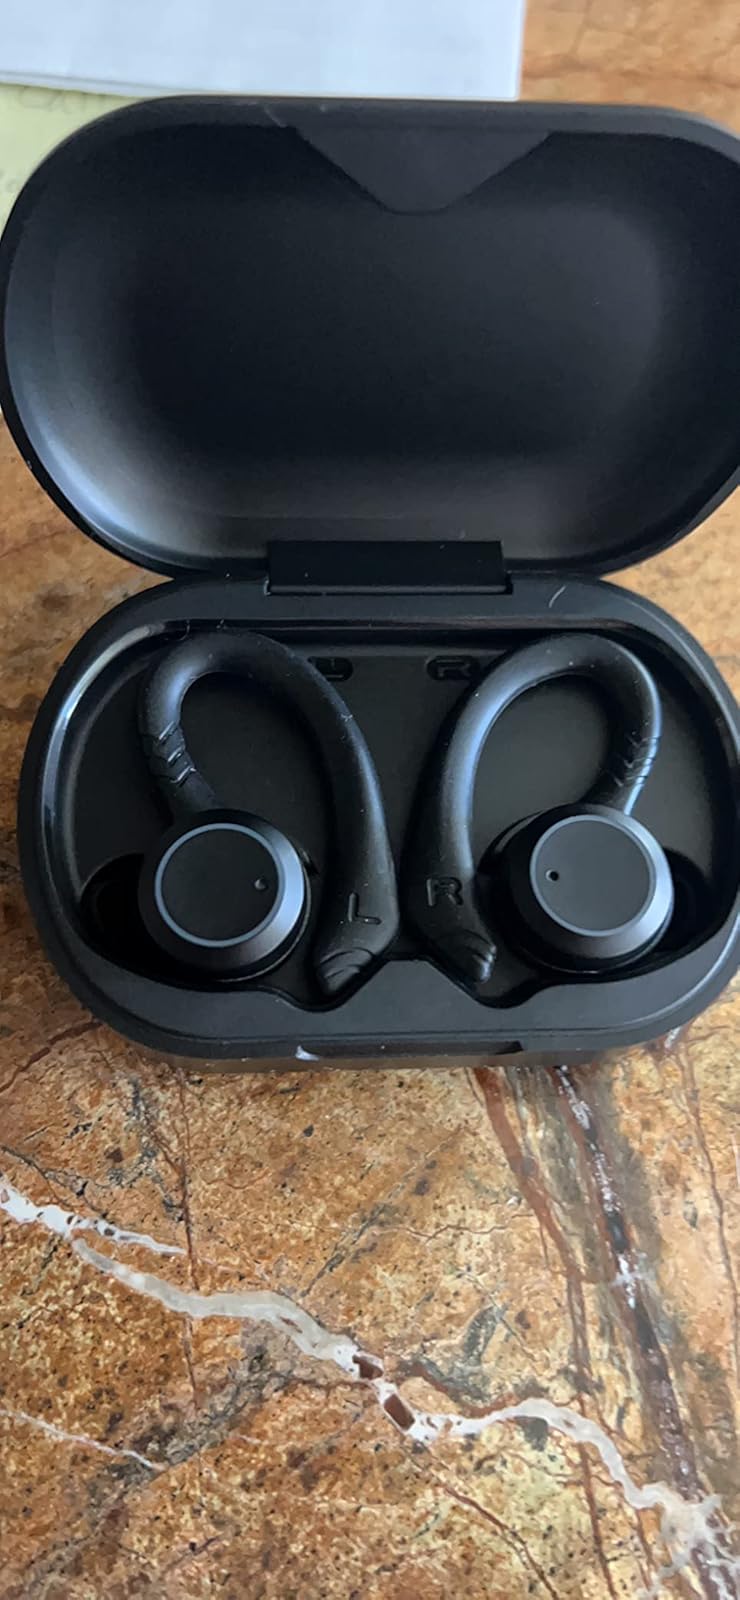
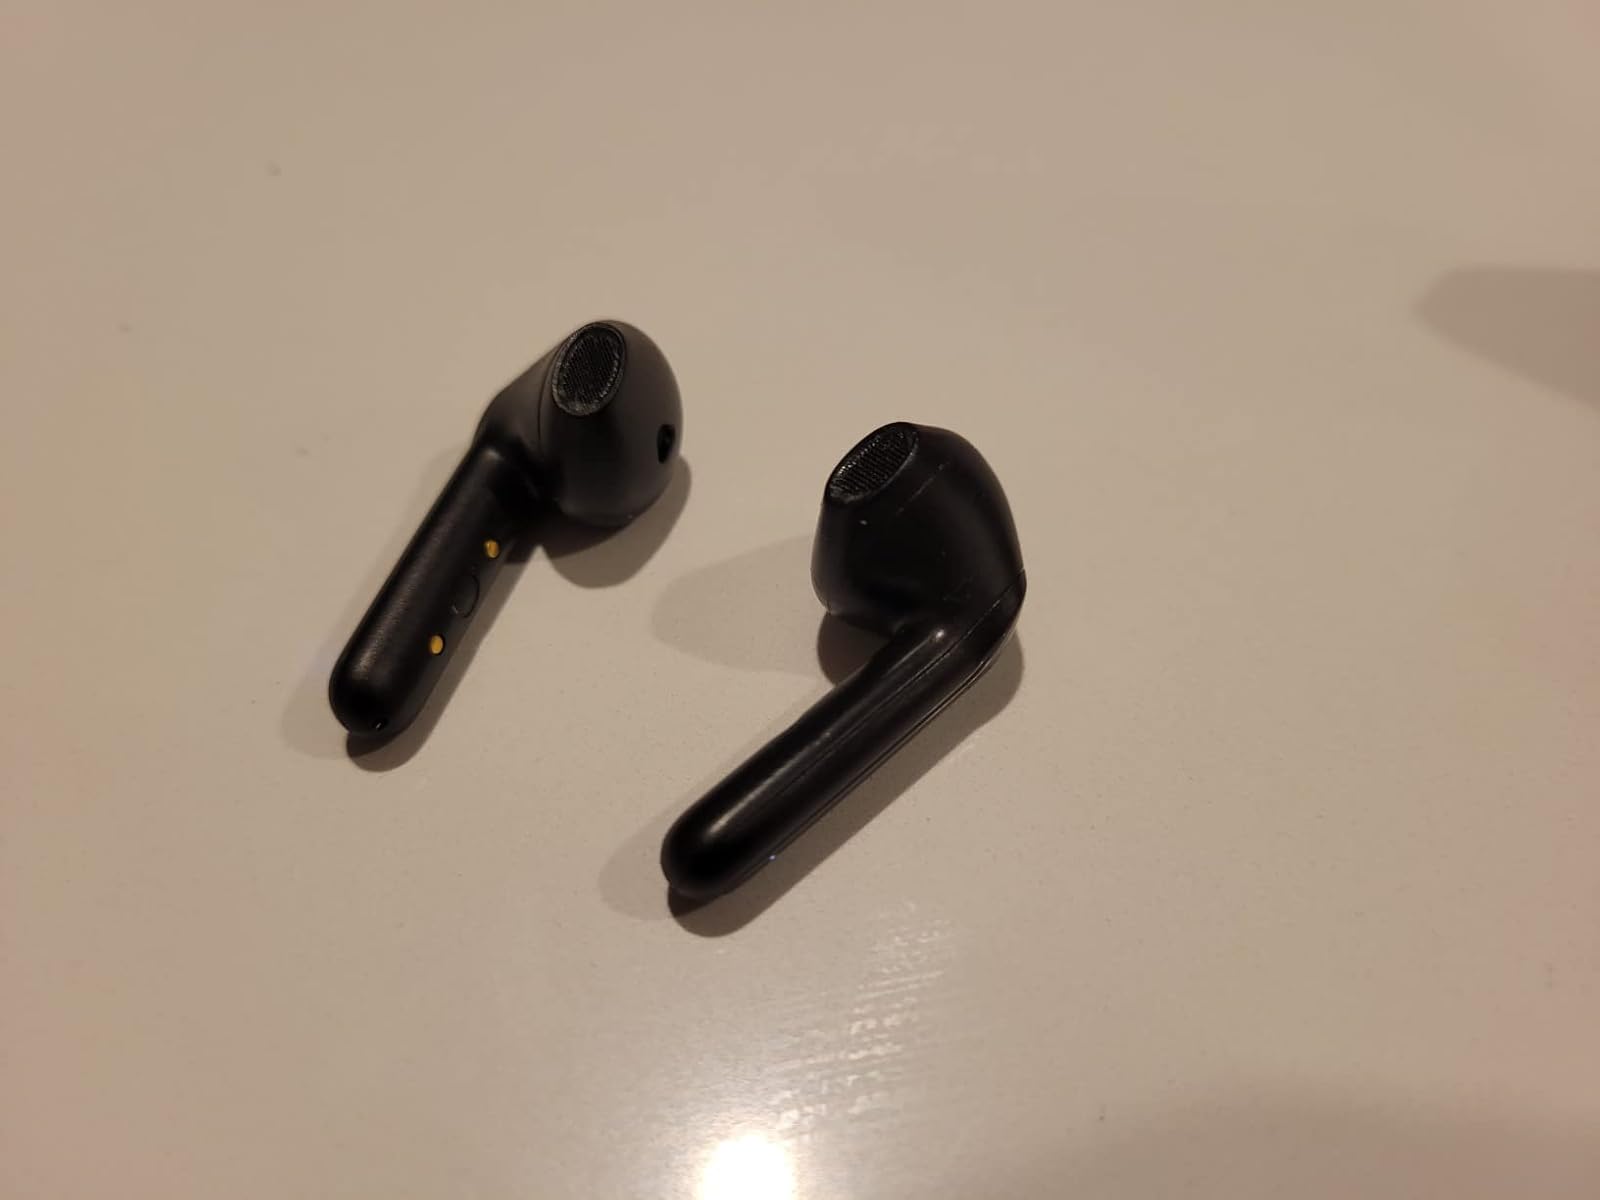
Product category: earbuds
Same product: no